Ty Murray

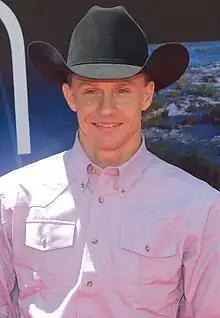
Murray at the premiere for "Earth" in April 2009

Ty Monroe Murray (born October 11, 1969), is an American former professional rodeo cowboy. He competed in the three "roughstock" events; bareback bronc riding, saddle bronc riding, and bull riding. He won nine world championships in the Professional Rodeo Cowboys Association (PRCA); seven in all-around (1989–1994 and 1998) and two in bull riding (1993 and 1998). He was also one of the co-founders and a board adviser of the Professional Bull Riders (PBR). From 2005 to 2020, he was also a regular color commentator for several televised PBR events.